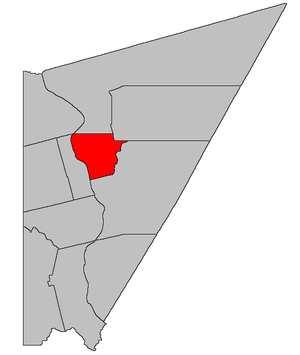
La paroisse de Peel est à la fois une paroisse civile et un district de services locaux canadien du comté de Carleton, située à l'ouest du Nouveau-Brunswick.